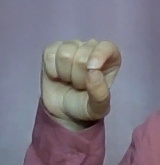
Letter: fa